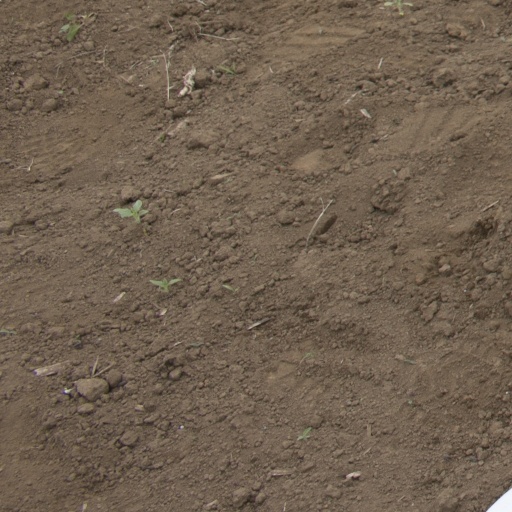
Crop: Jerusalem artichoke